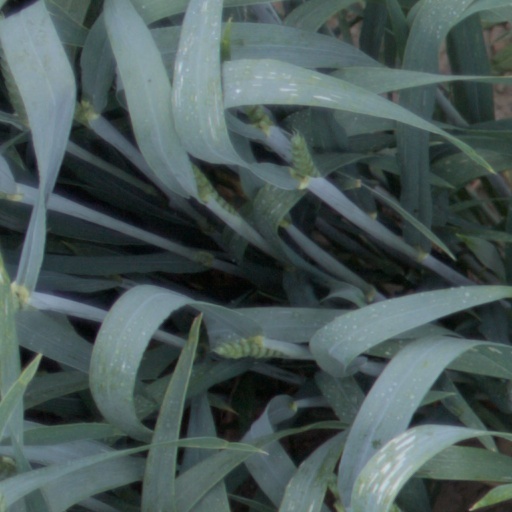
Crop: wheat